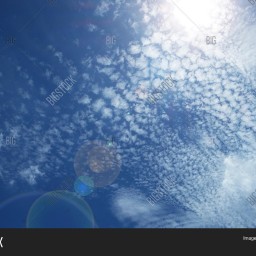
Cloud type: Cirrocumulus (Cc)